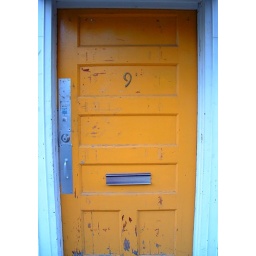
yellow door in downtown champaign.